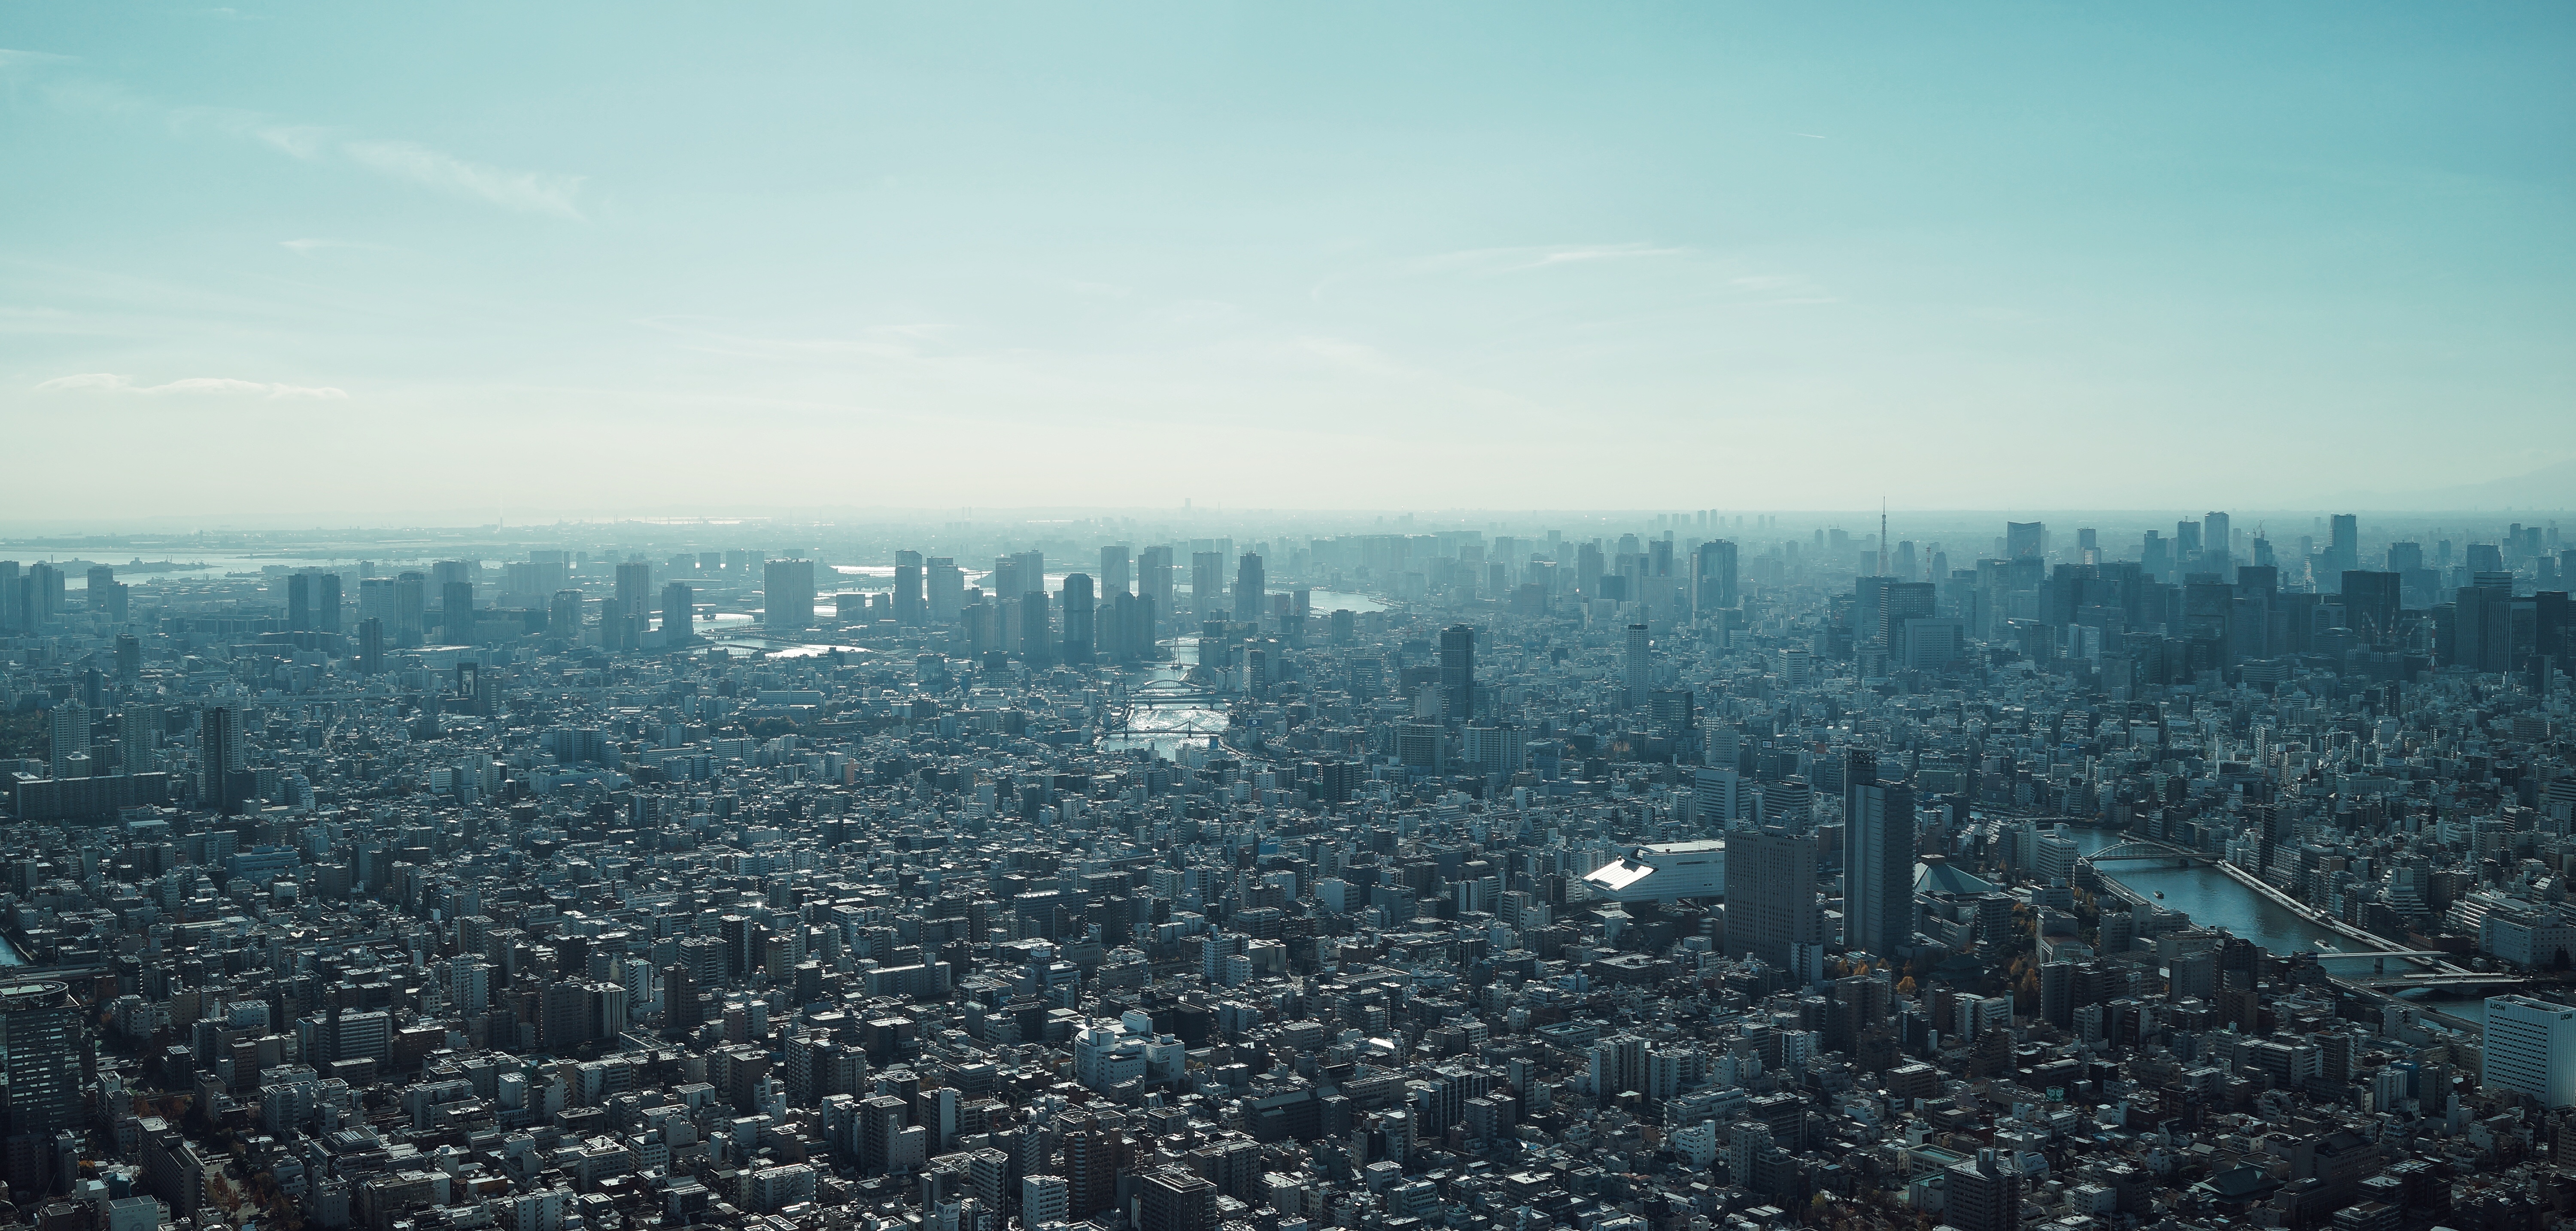
horizon, sky, skyline, photography, morning, dawn, city, skyscraper, cityscape, panorama, downtown, dusk, evening, haze, metropolis, aerial photography, residential area, atmospheric phenomenon, human settlement, atmosphere of earth, metropolitan area